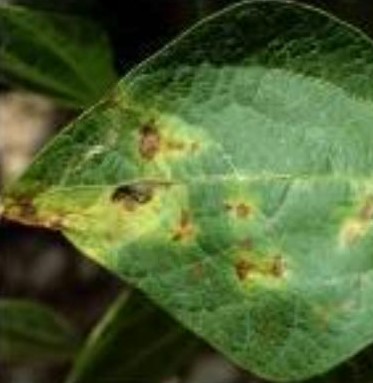
Plant: Bean
Disease: bean halo blight